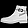
Label: Ankle boot